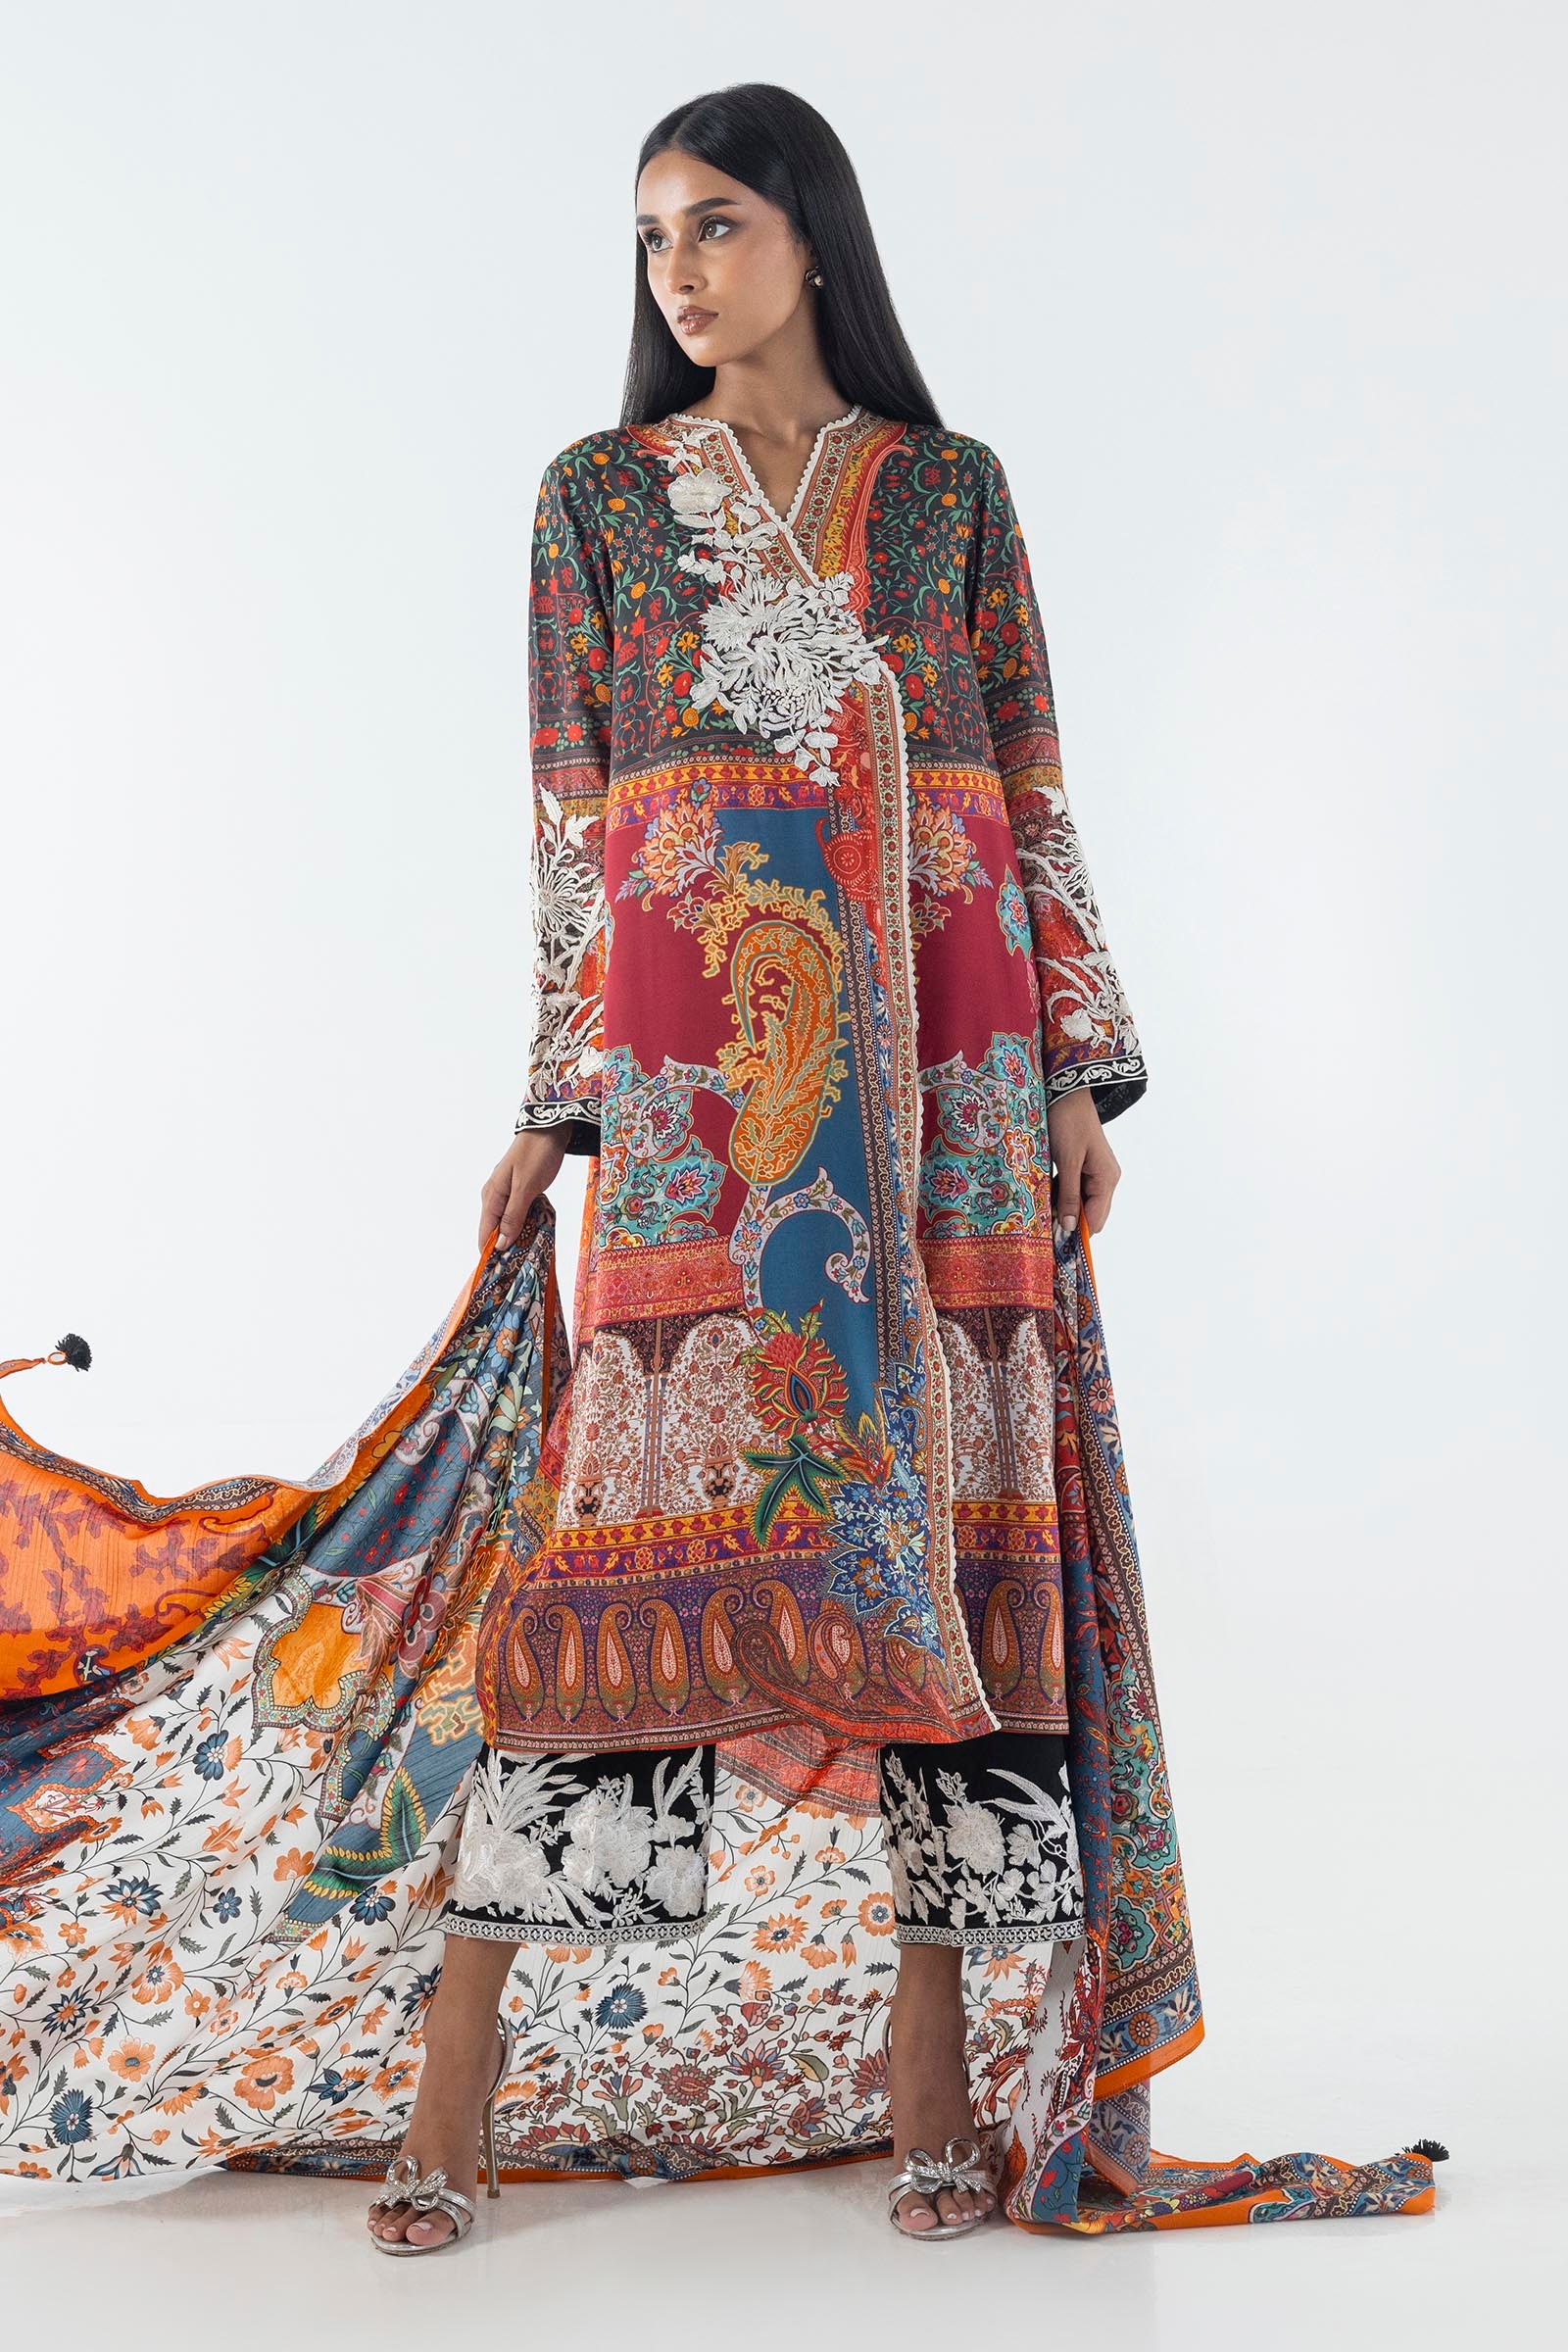
multi embroidered salwar suit